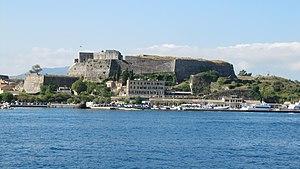
Vue sur la citadelle de Corfou (depuis la mer)